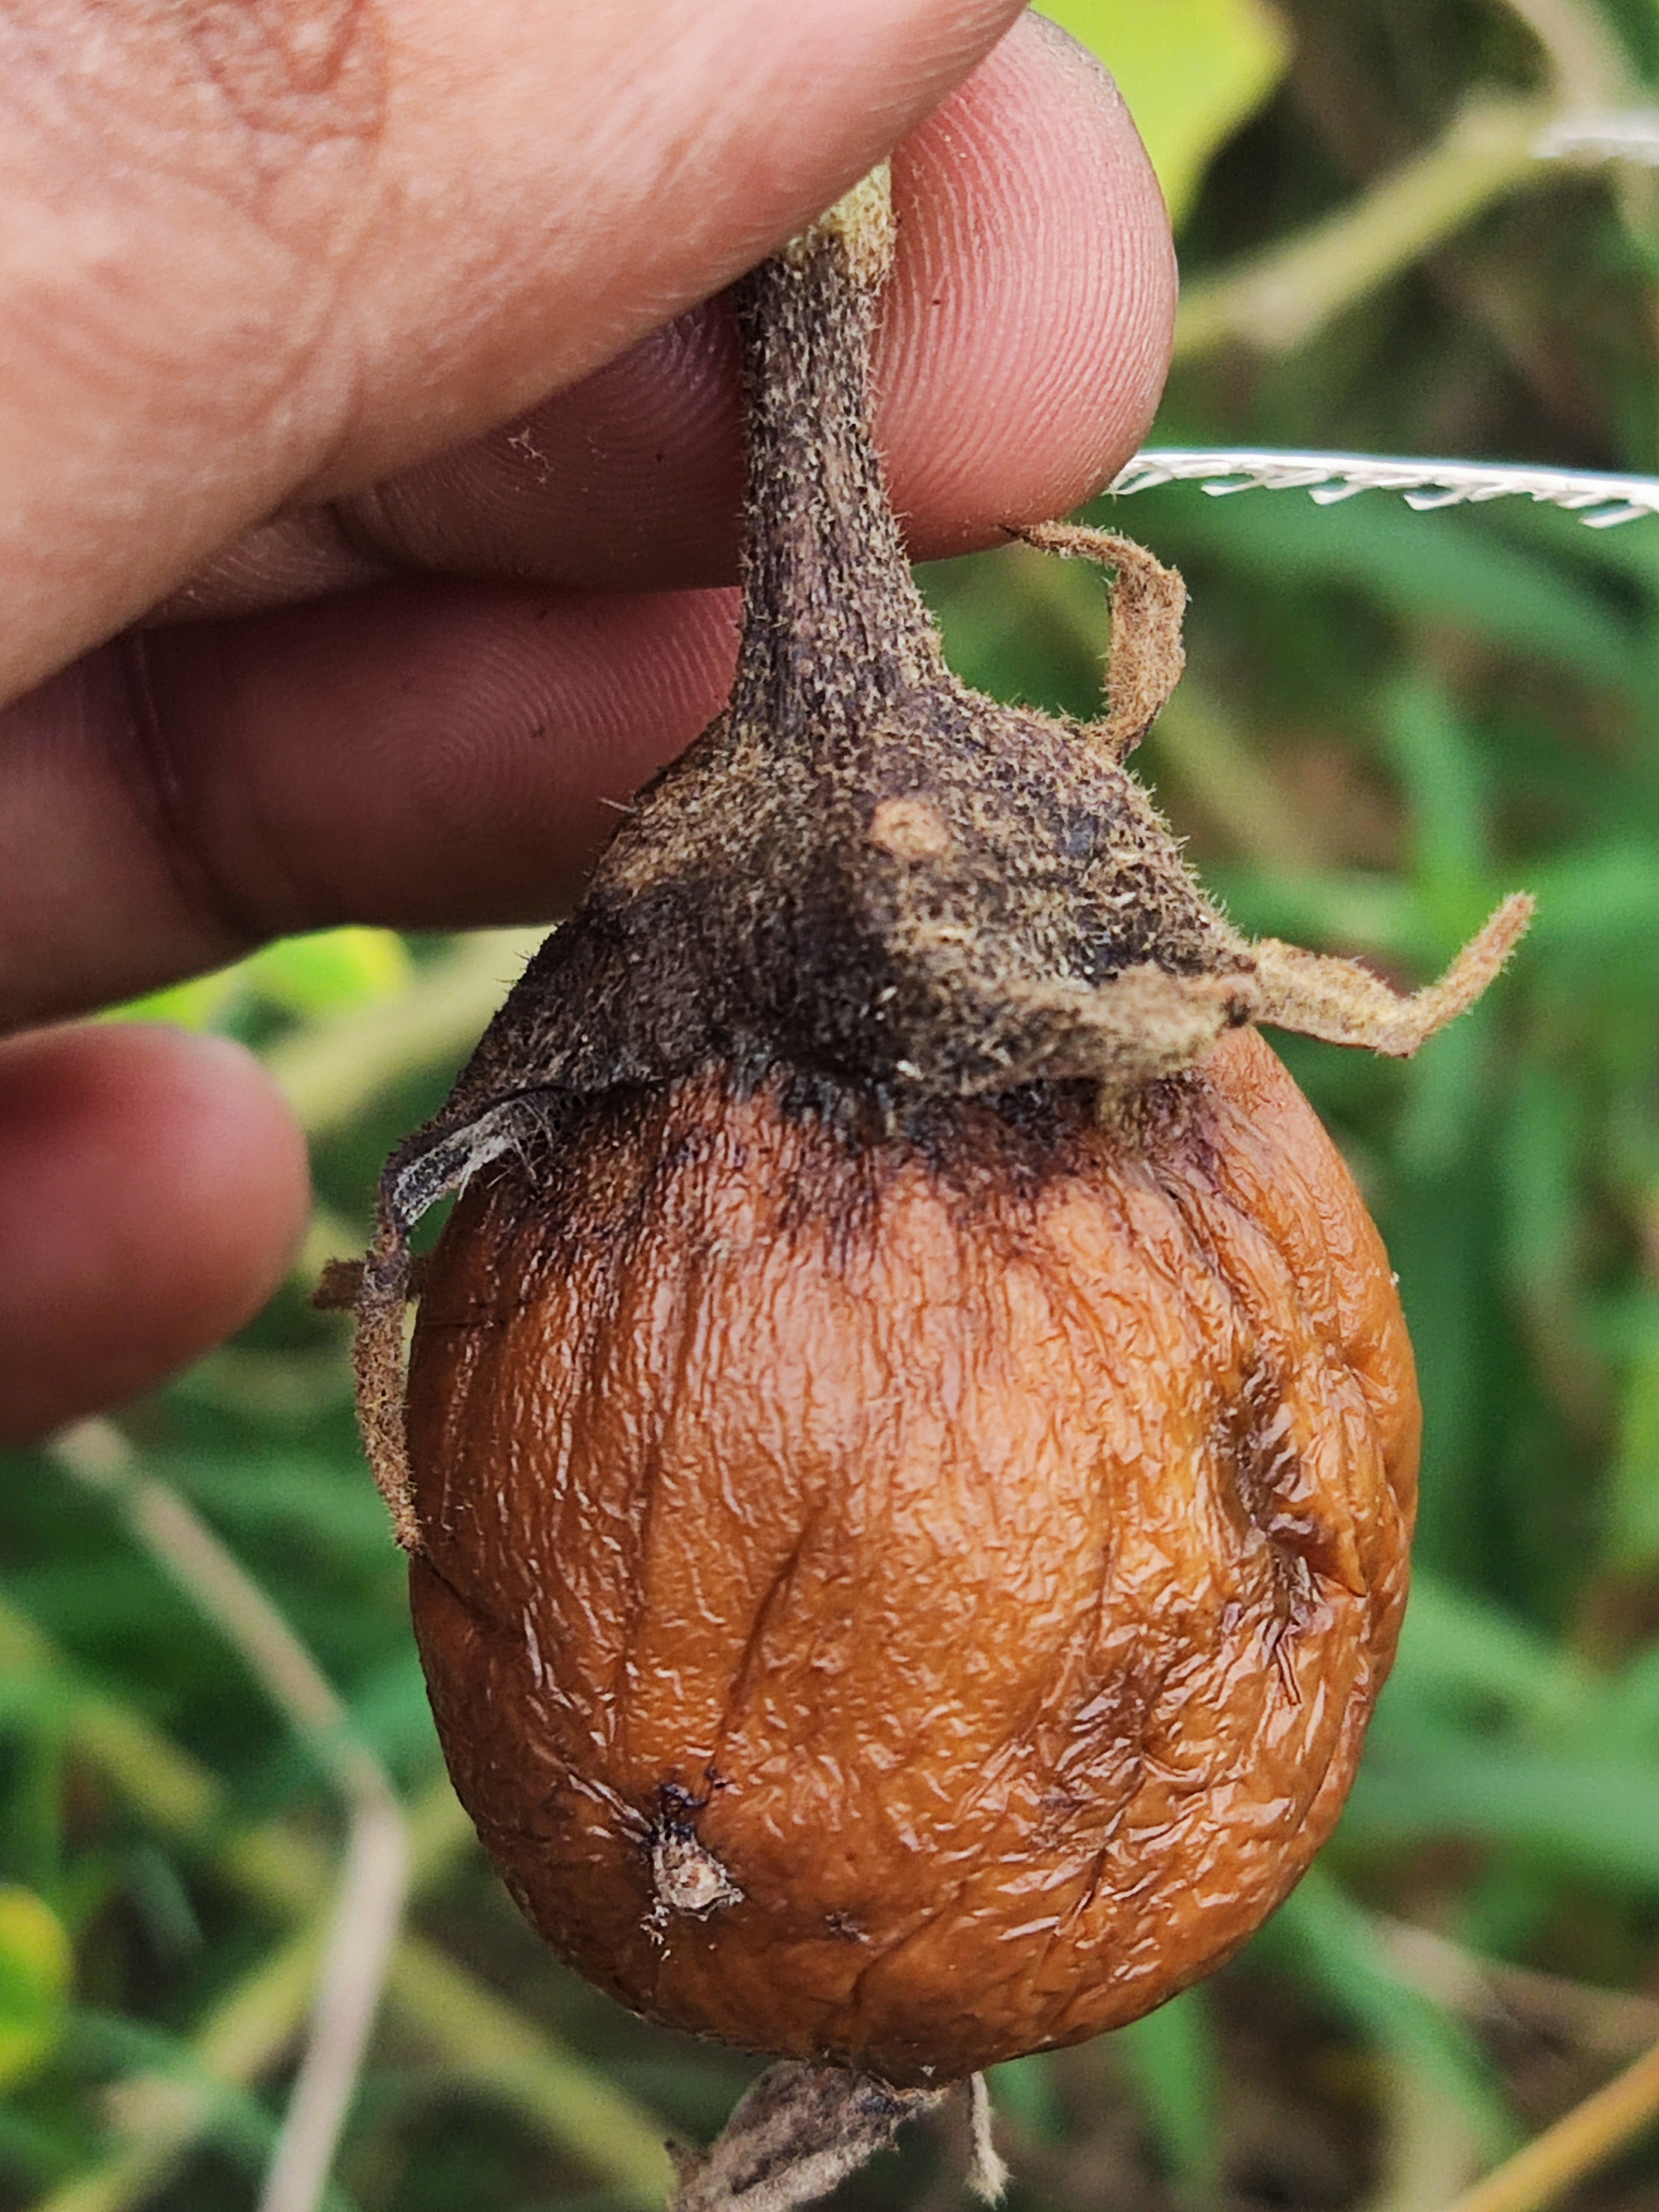
Label: Wet Rot